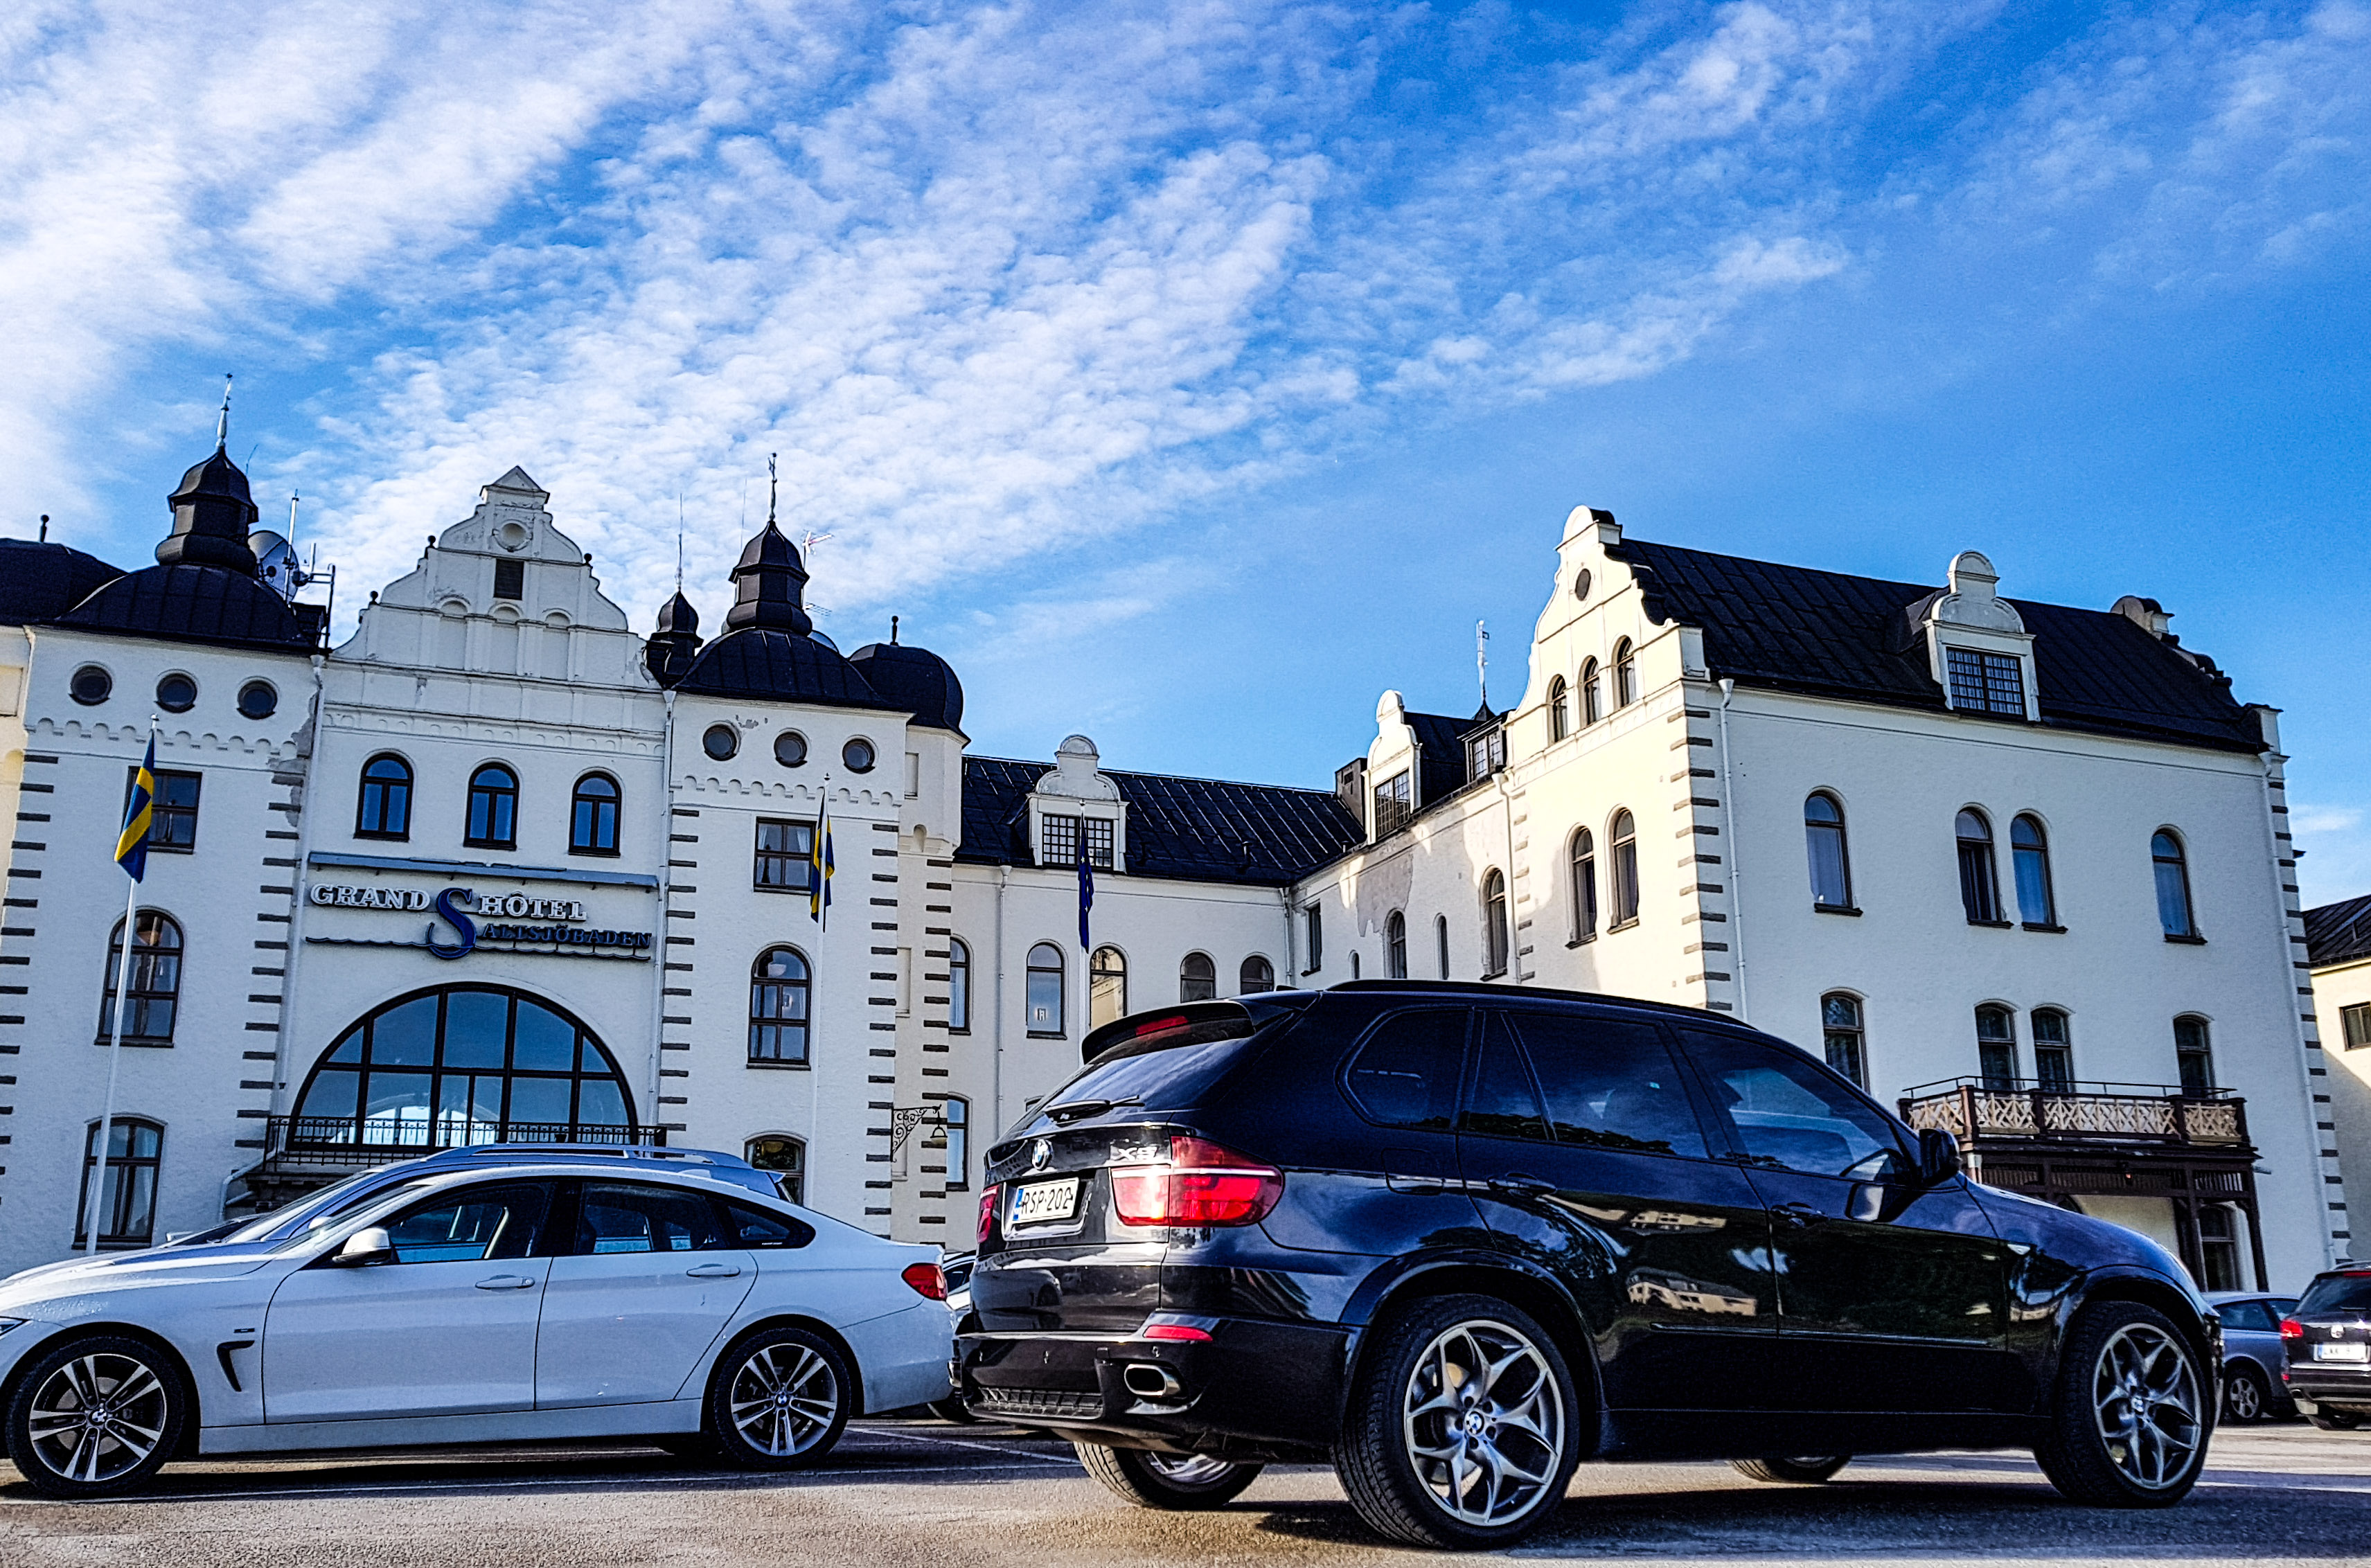
car, land vehicle, motor vehicle, blue, bmw, vehicle, automotive design, personal luxury car, sky, luxury vehicle, wheel, road, family car, automotive wheel system, building, performance car, sedan, executive car, rim, bmw m3, automotive exterior, sports car, mid size car, sport utility vehicle, city car, sports sedan, compact car, road trip, coupe, auto part, full size car, street, driving